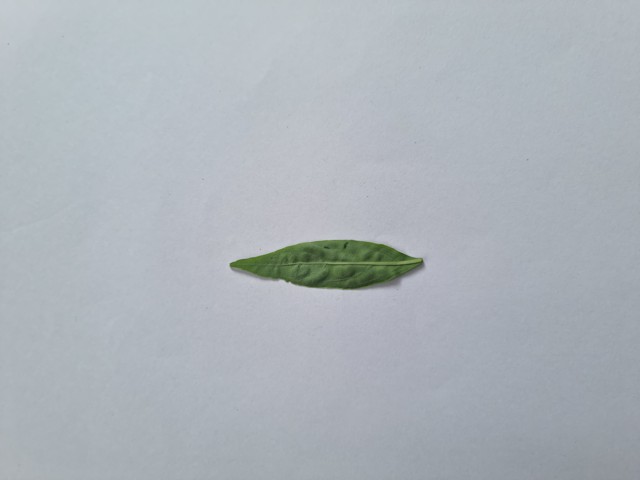
Plant: kalomegh